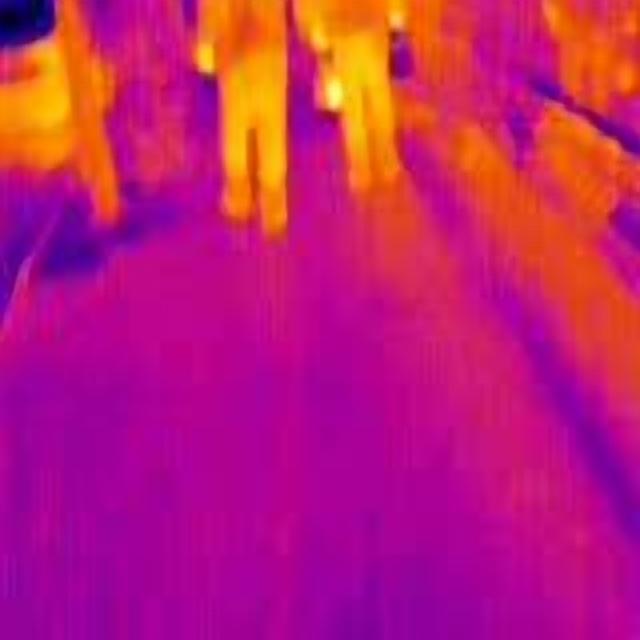
Detected objects:
label: person
label: person